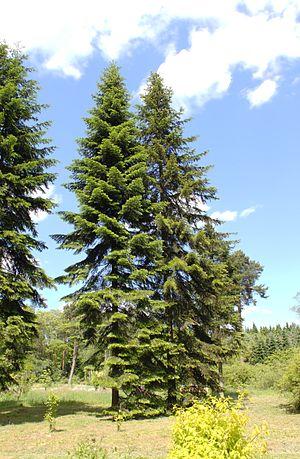
Le sapin de Sibérie est une espèce de conifère sempervirent originaire de la taïga de l'est de la Volga à l'Oural et au sud de la latitude Nord 67°40' de la Sibérie, jusque dans le Djoungar Alataou, le nord-est du Xinjiang, dans certaines zones montagneuses de la Mongolie et le Heilongjiang au nord de la Chine. C'est l'espèce de sapin la plus répandue en Russie.